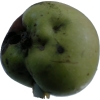
Label: Apple 12